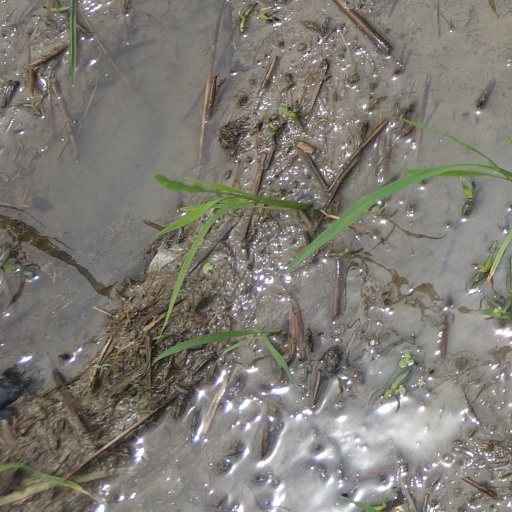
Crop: rice